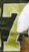
Number: 7